Ahmed Kantari

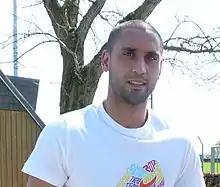
Kantari in 2010

Ahmed Kantari (born 28 June 1985) is a professional football coach and a former player who played as a centre-back. Born in France, he represented Morocco at international level.